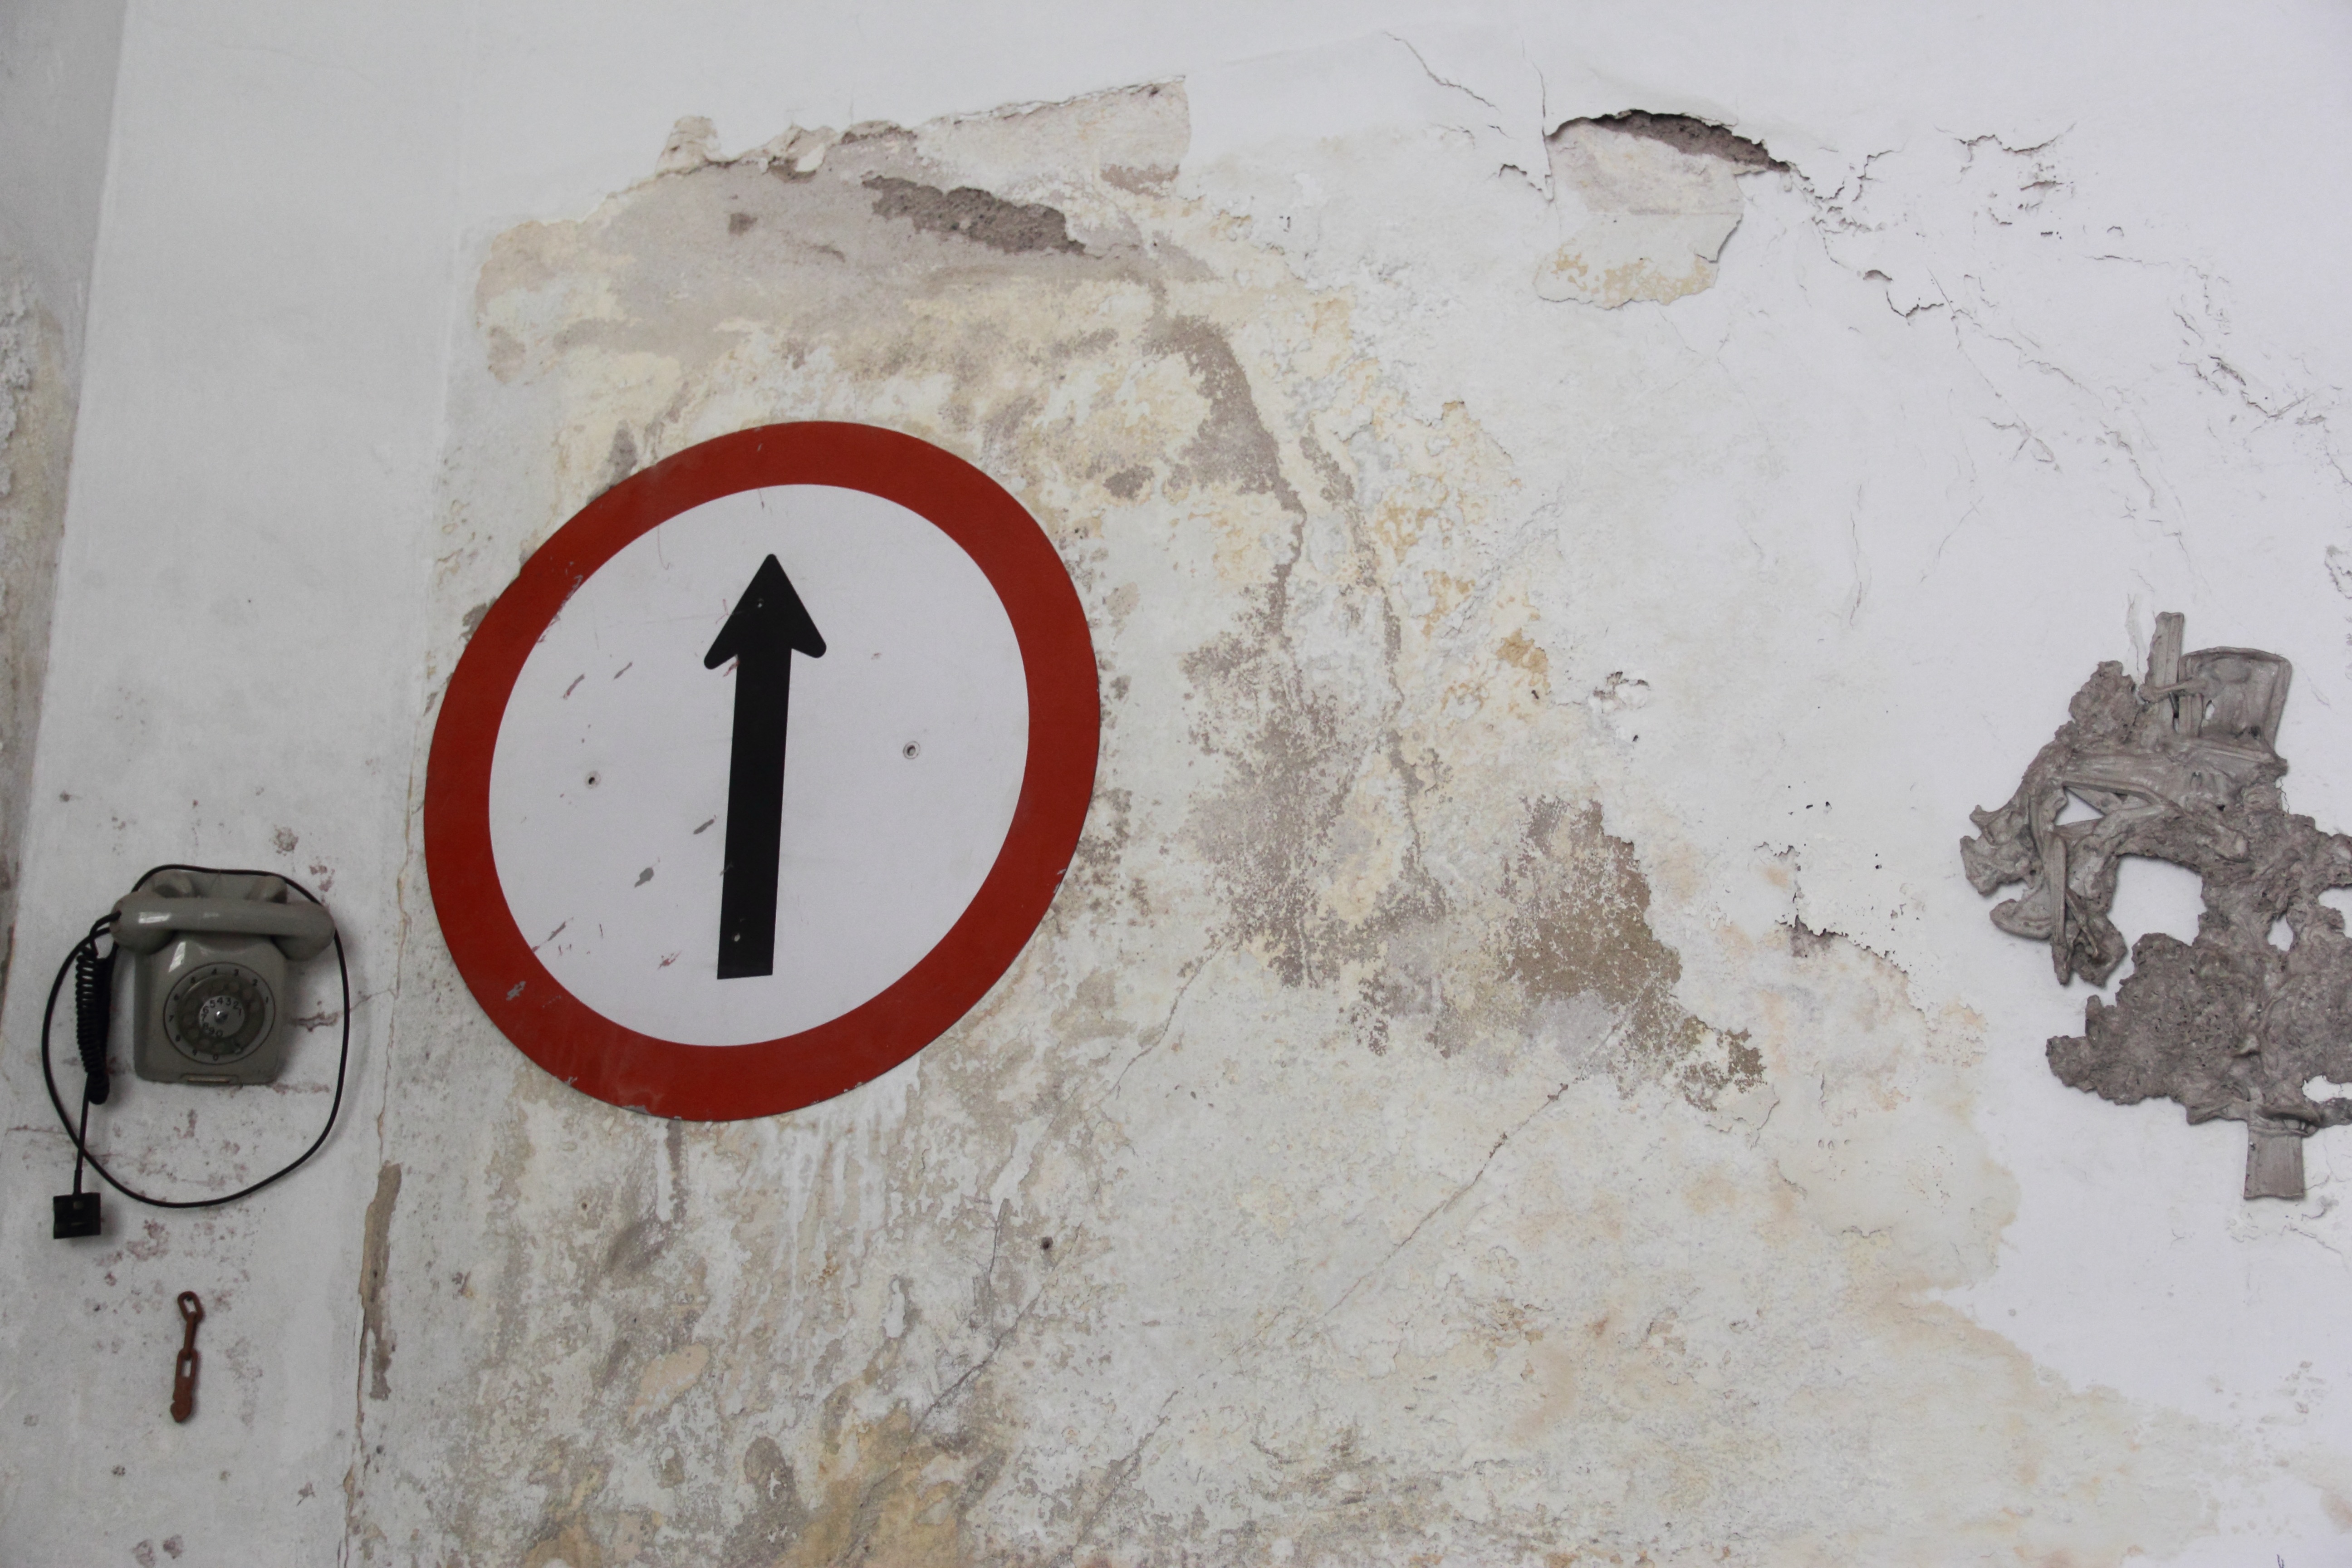
number, wall, art, sketch, drawing, shape